Tyndis

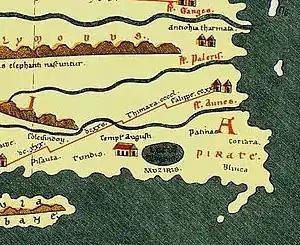
Tondis on Peutinger Table (north of "Templ Augusti" and "Lacus Muziris")

Tyndis (Tamil: Thondi) was an ancient south Indian seaport/harbor-town mentioned in the Graeco-Roman writings. It was located north of port Muziris (Muchiri) — by around 500 stadia — in the country of the Chera rulers. No archaeological evidence has been found for Tyndis.